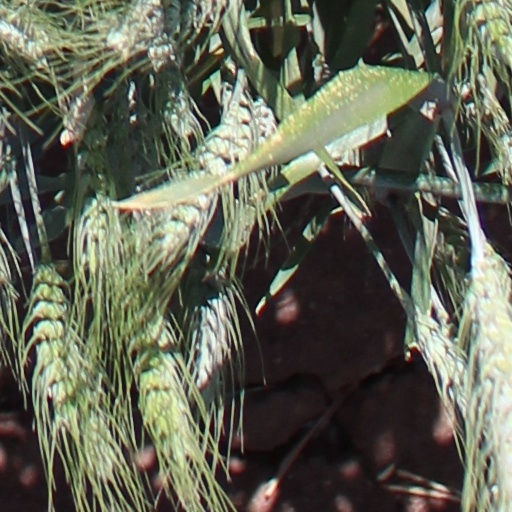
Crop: wheat